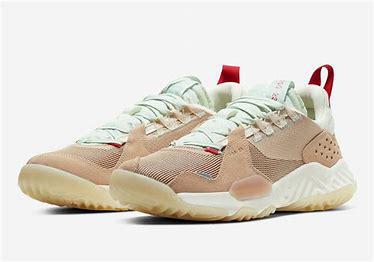
Brand: Jordan
Model: Delta